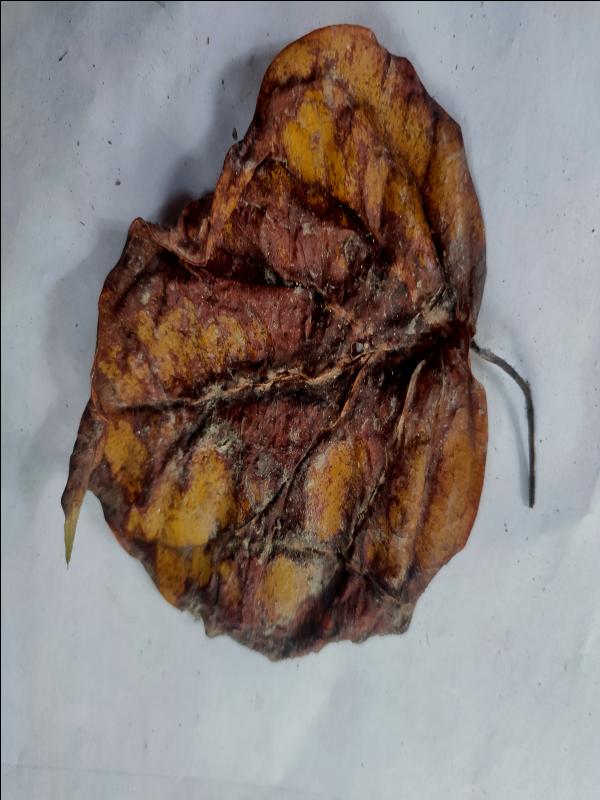
Label: Dried_Leaf